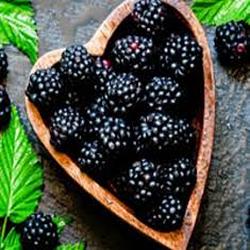
Label: Blackberry